Eastmanosteus

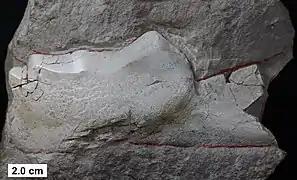
"E. pustulosus" IG plate (lower jaw) from the type locality in Milwaukee County, Wisconsin.

This is the type species and was originally placed in the genus "Dinichthys". It was a large and widely distributed form, with fossil material from the Middle-Late Devonian of the USA (Wisconsin, Iowa, Michigan, New York State) and the Frasnian of Poland.